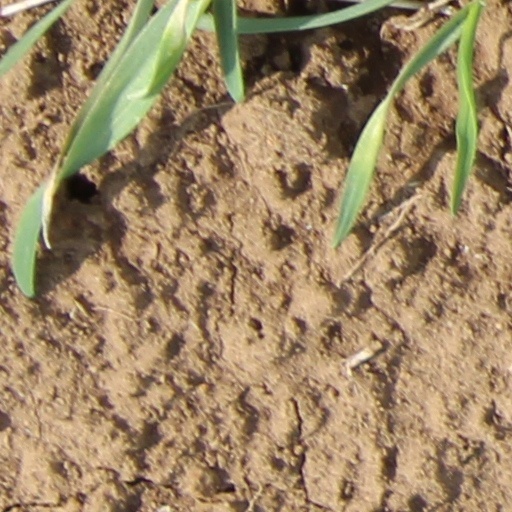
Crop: wheat